Giuseppina Gargano

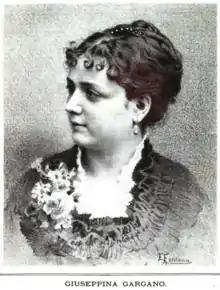
Giuseppina Gargano, from an 1885 publication.

Giuseppina Gargano (1 January 1853 — 14 September 1939) was an Italian opera singer, born Giuseppina D'Amico.